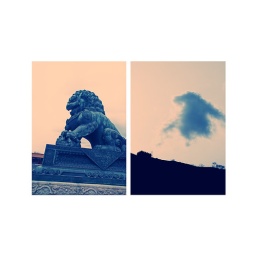
stone guardian in the forbidden city and cloud hovering above the great wall